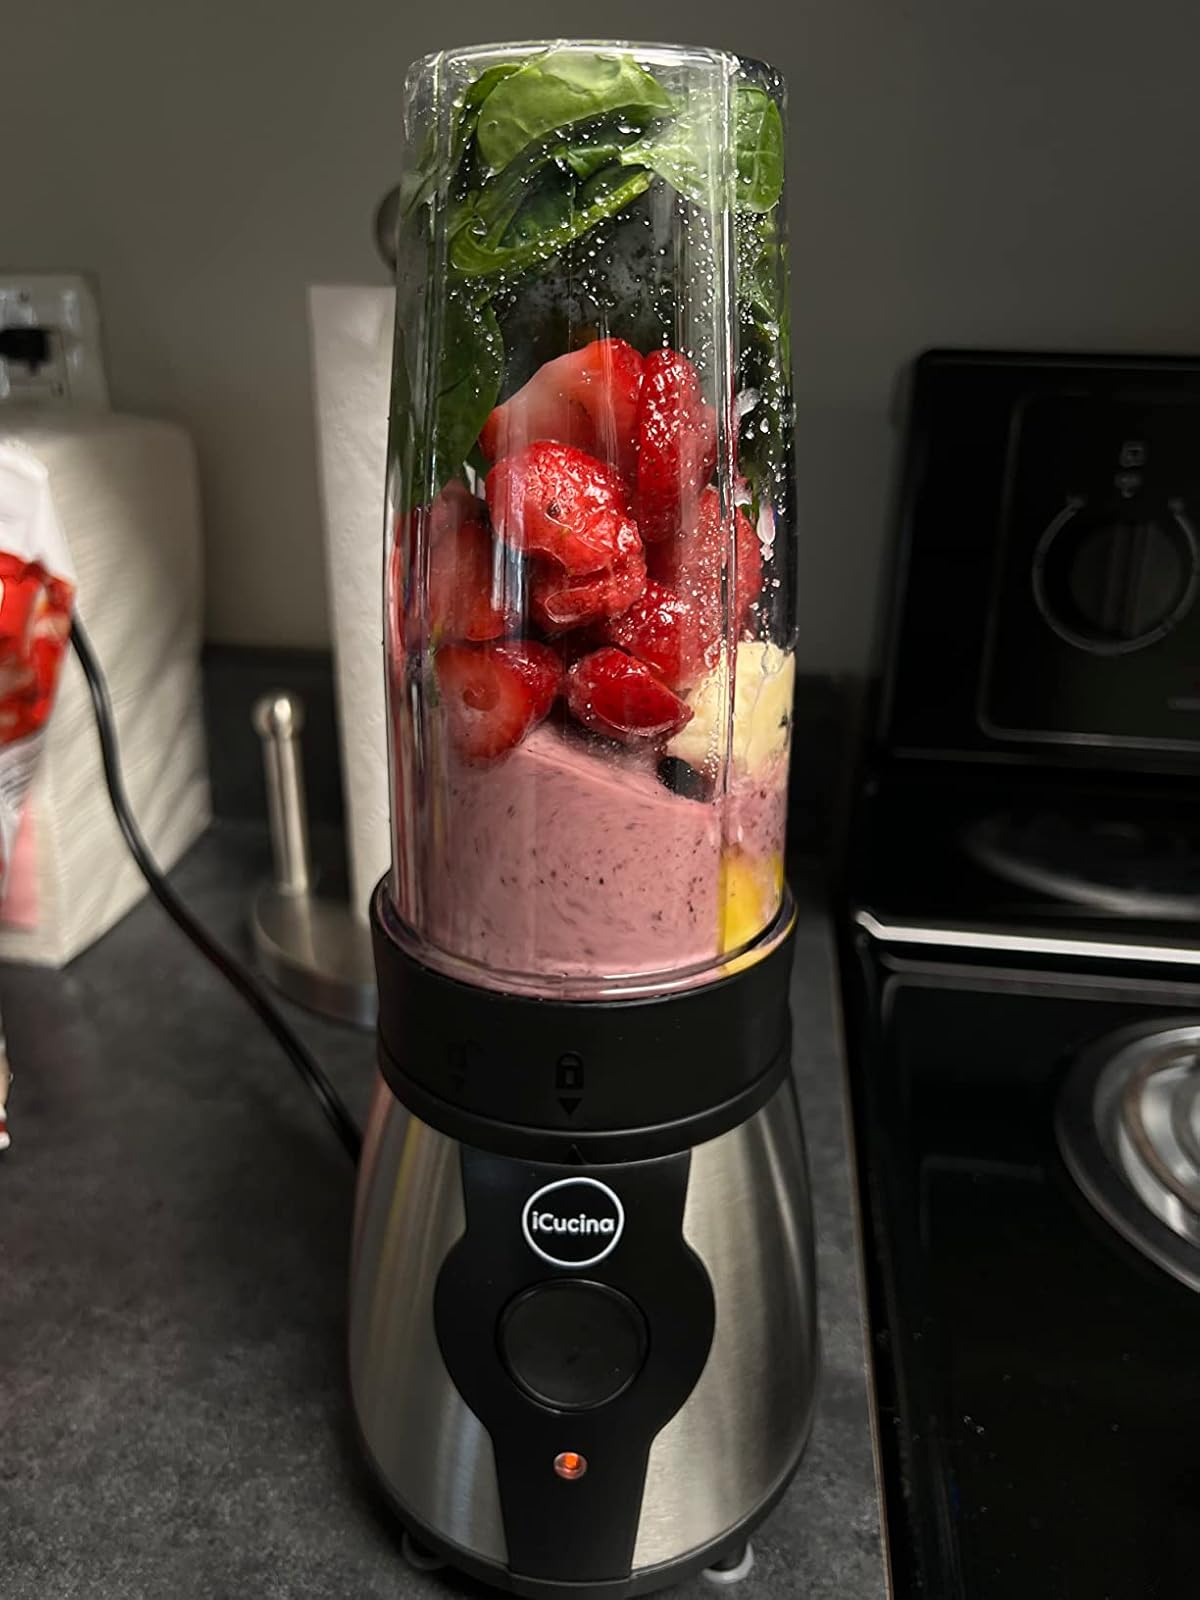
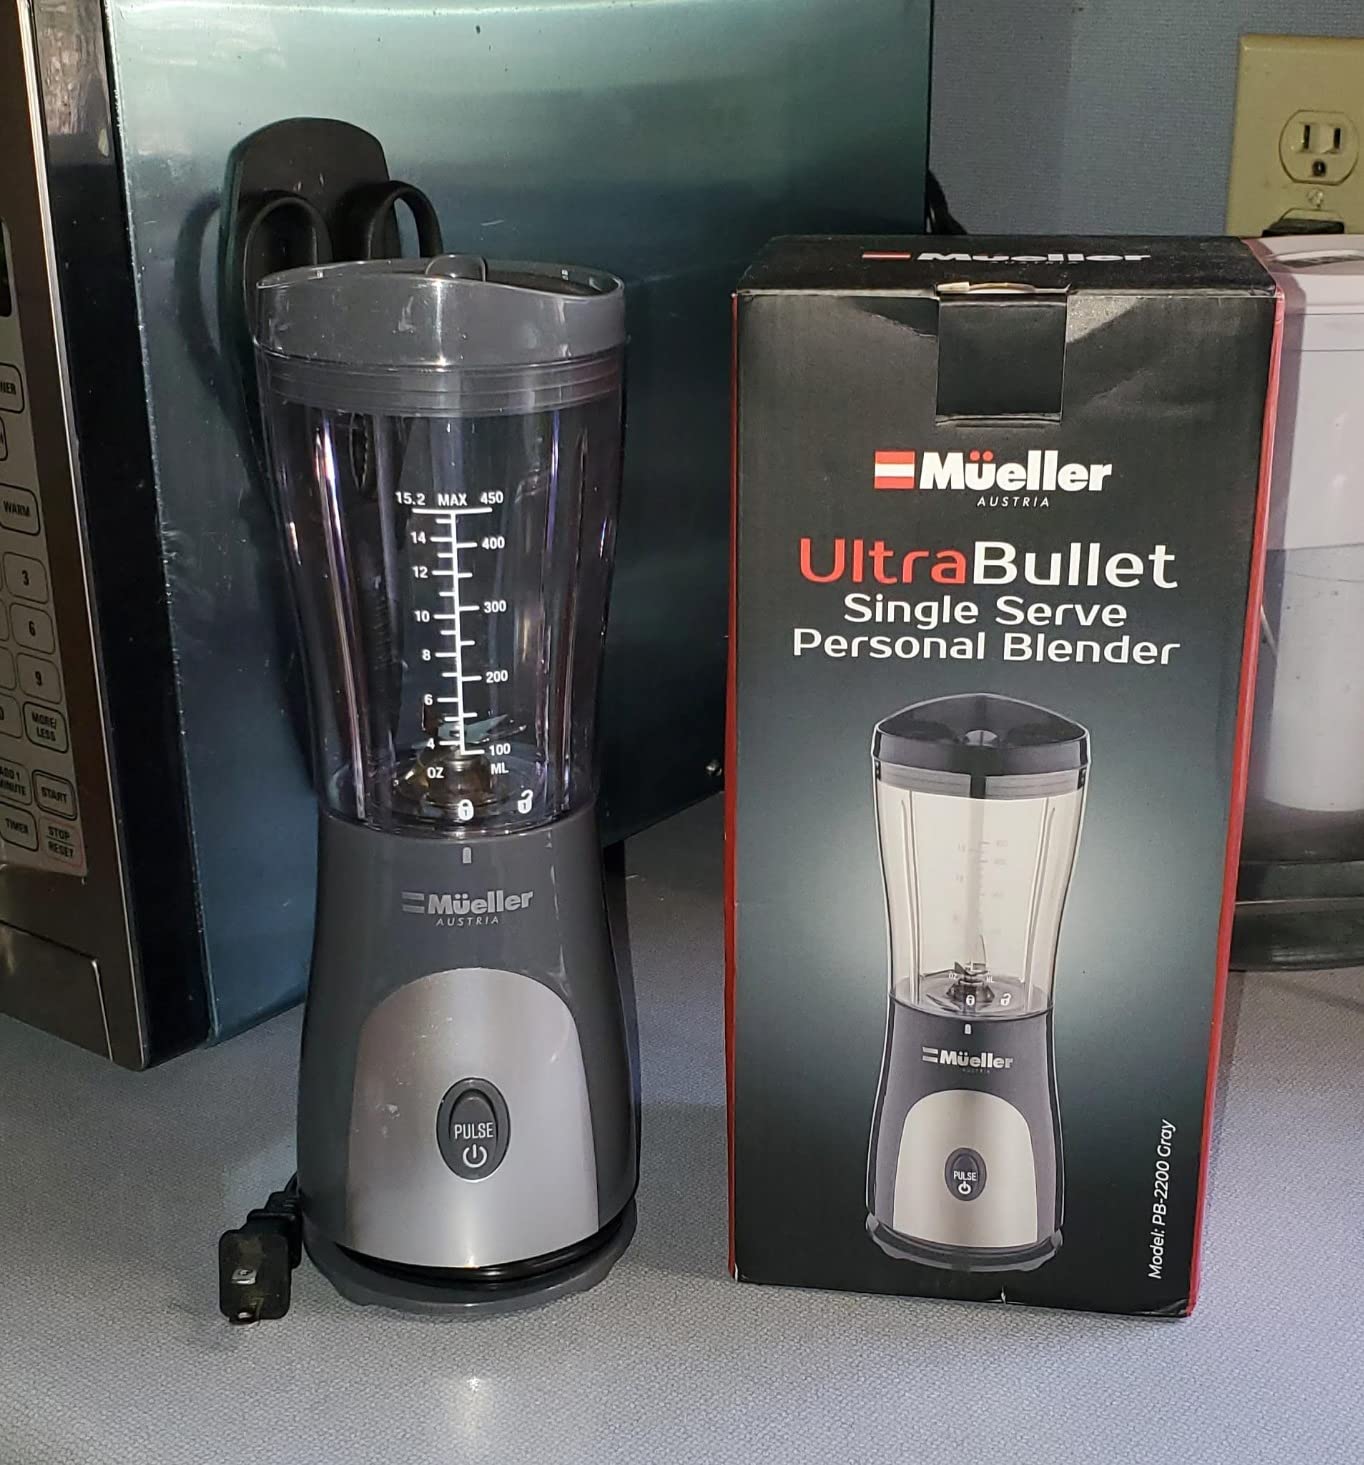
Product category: items_blender
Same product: no